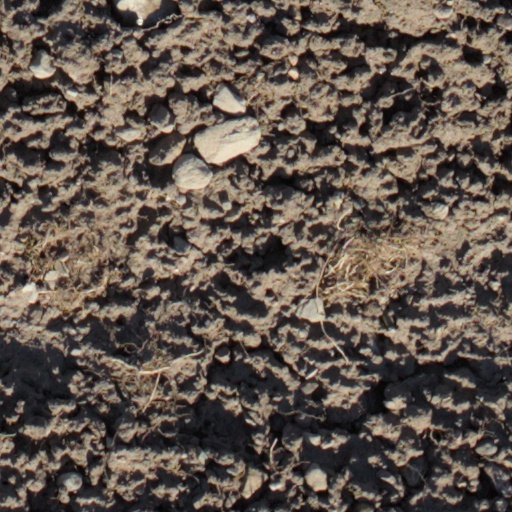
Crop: wheat